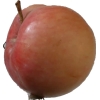
Label: Apple 10